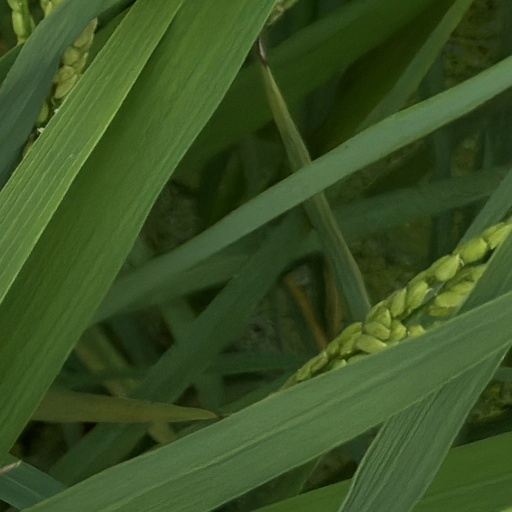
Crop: rice